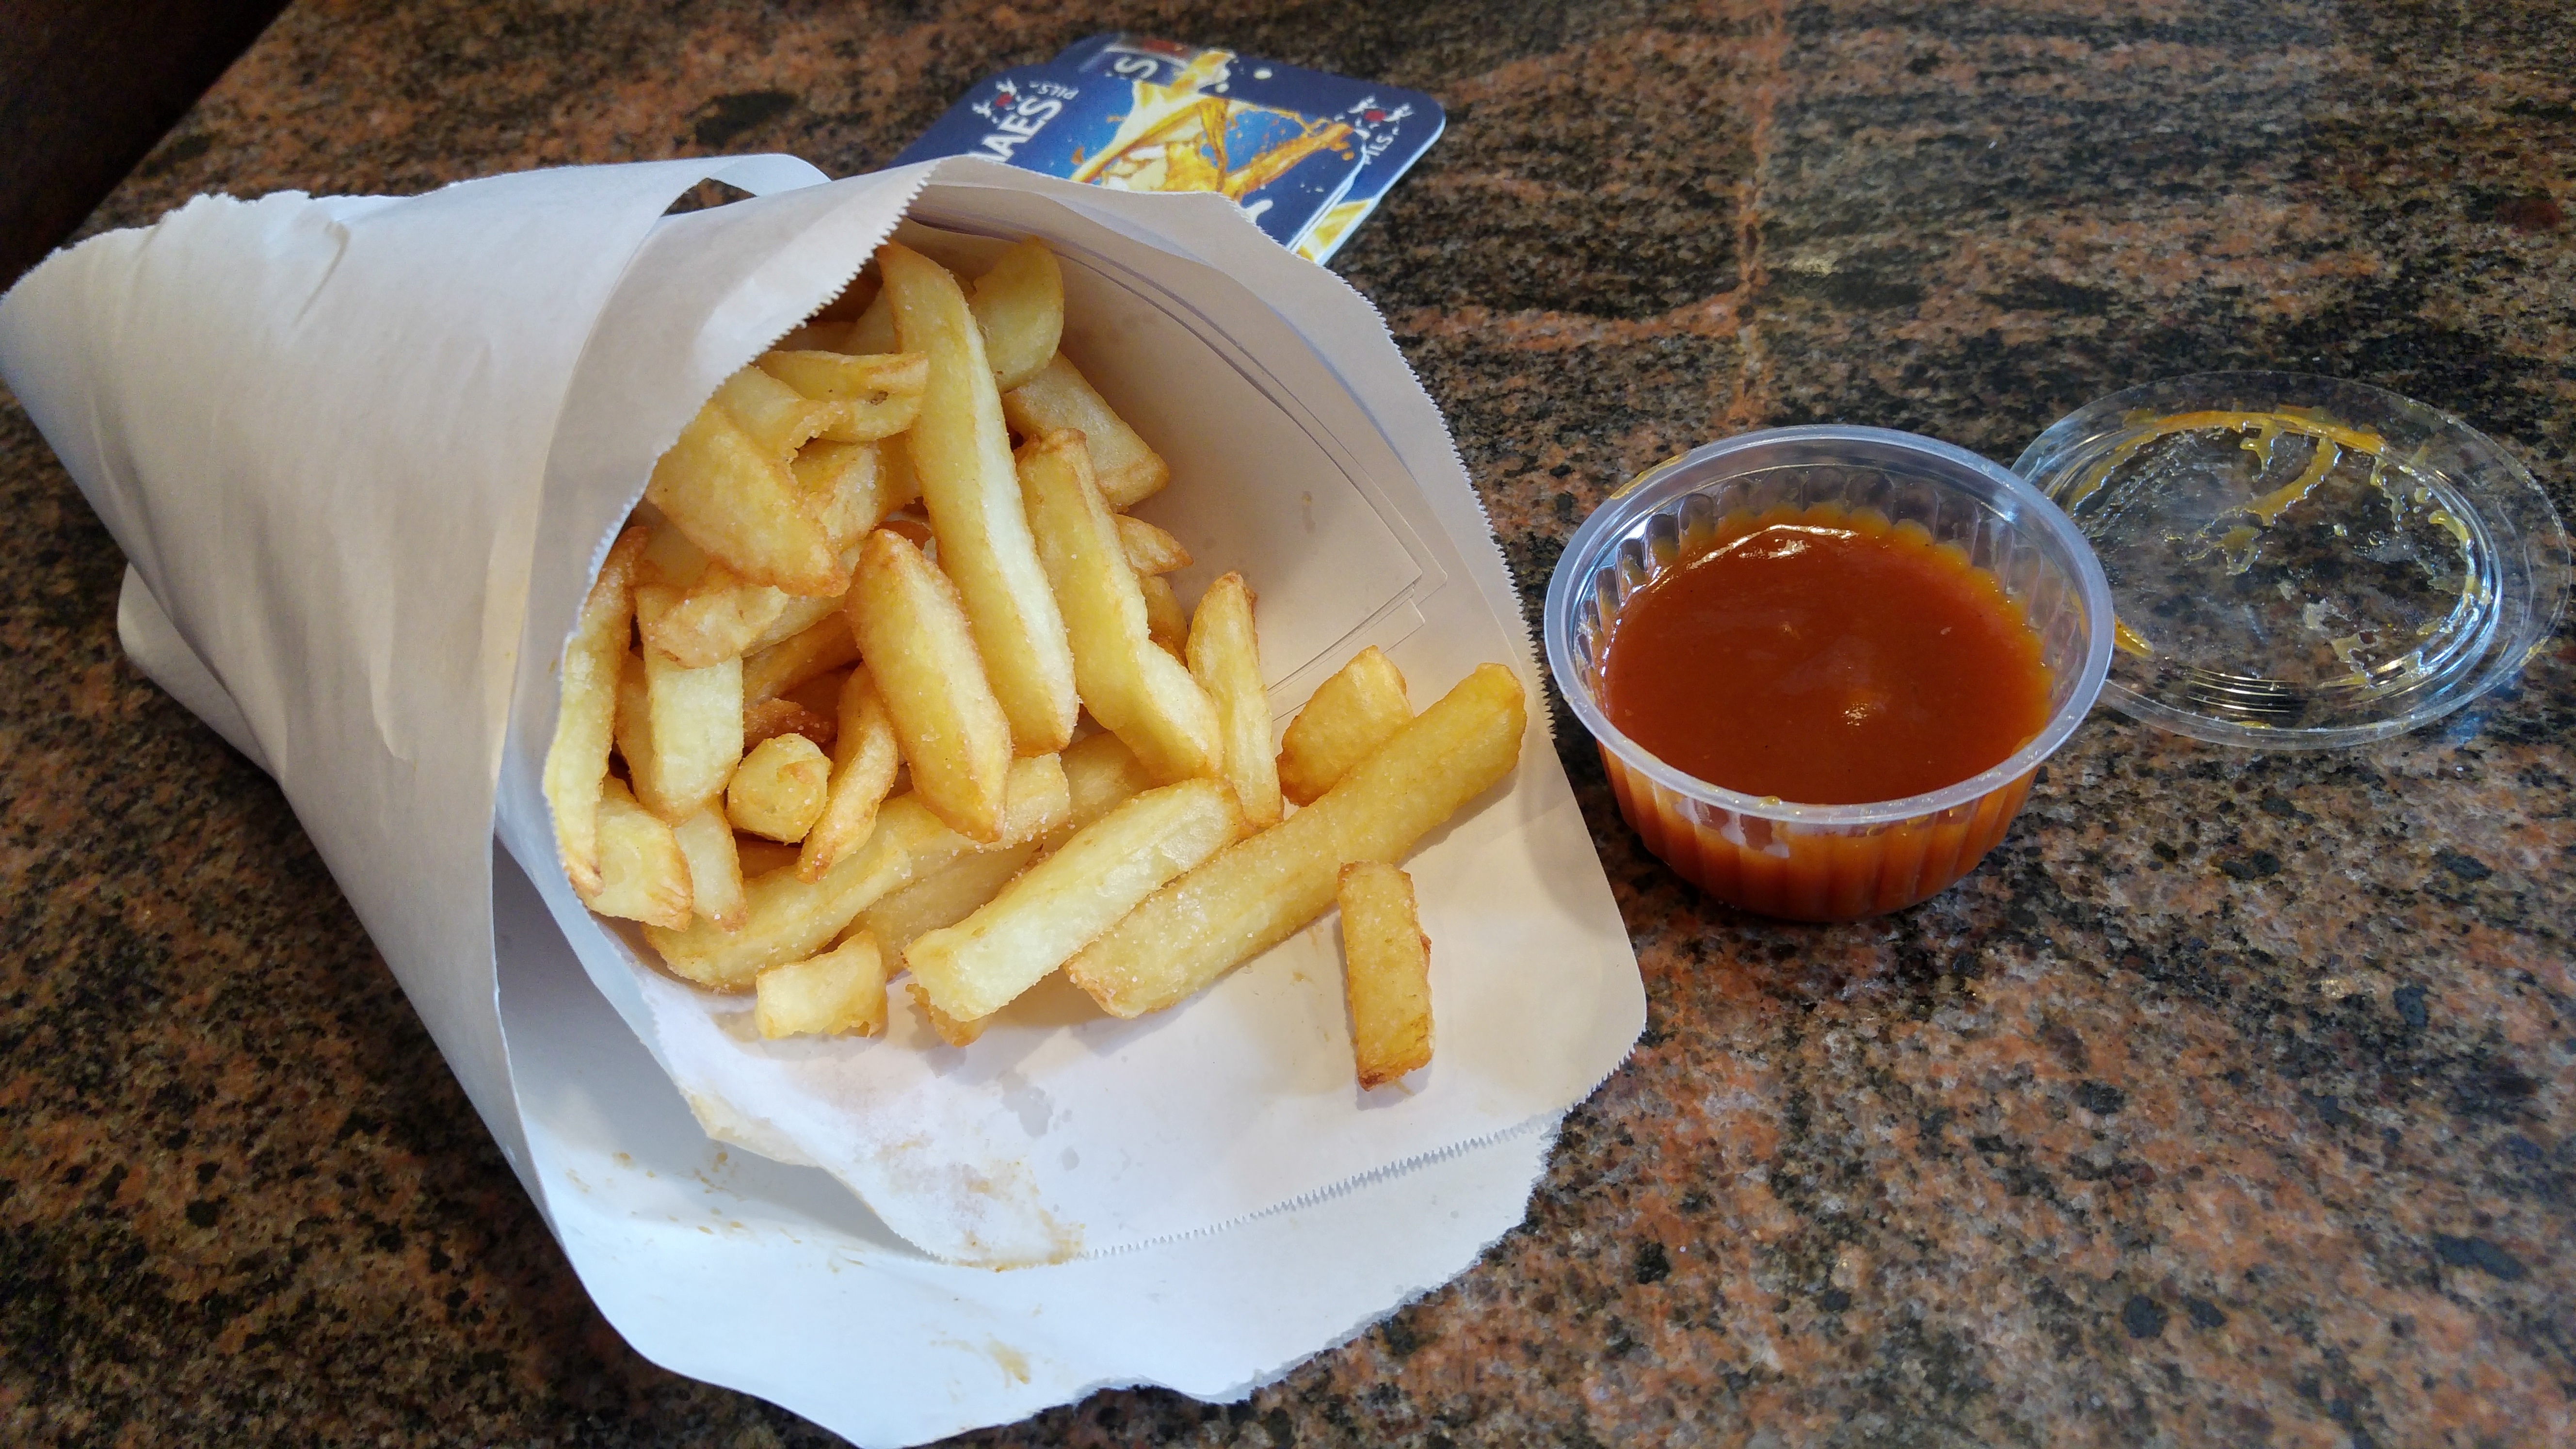
dish, meal, food, produce, breakfast, lunch, cuisine, ketchup, takeaway, fries, chips, french fries, junk food, side dish, belgian fries